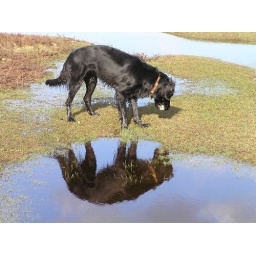
There are a lot of careless dogs in the forest......leaving their balls for Missy to find.